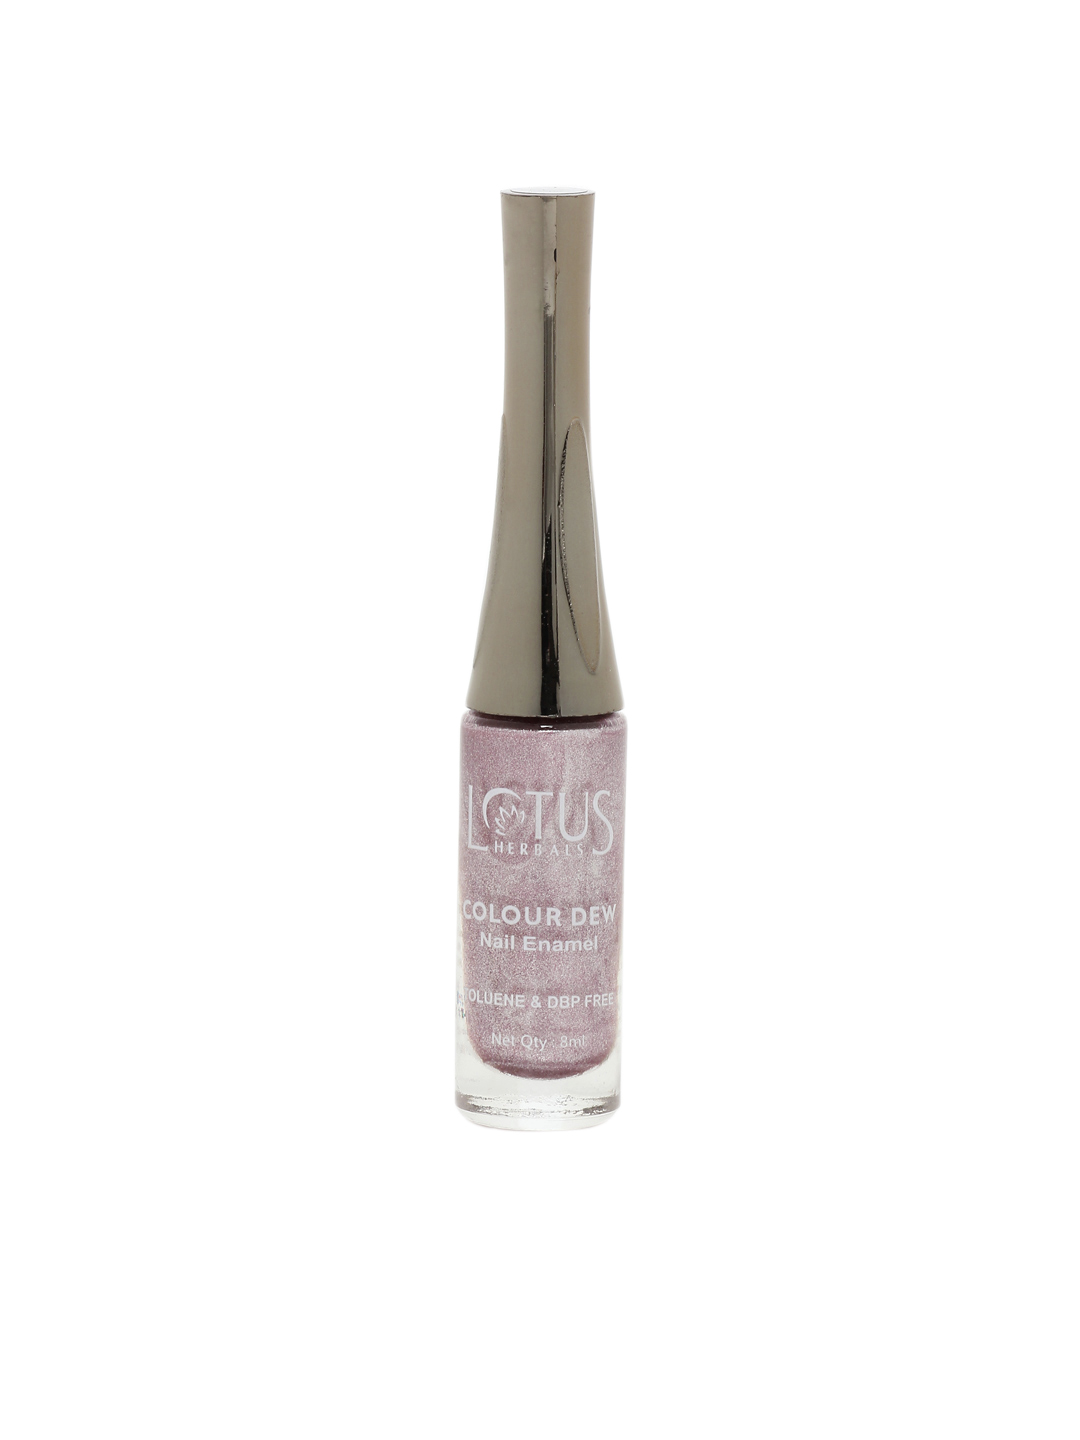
Lotus Herbals Luscious Berry Nail Polish 93
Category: Personal Care / Nails / Nail Polish
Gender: Women
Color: Brown
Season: Spring 2017
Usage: Casual